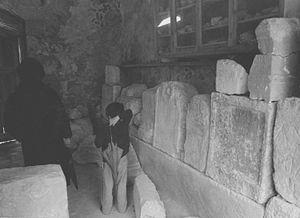
Ruines, vestiges archéologiques à Clunia (province de Burgos, Espagne).
La Colonia Clunia Sulpicia est une ville romaine située entre les communes de Coruña del Conde et Peñalba de Castro, au sud de la Province de Burgos.